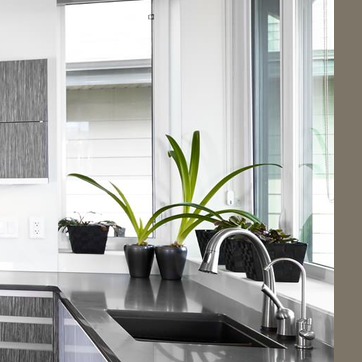
Material: foliage